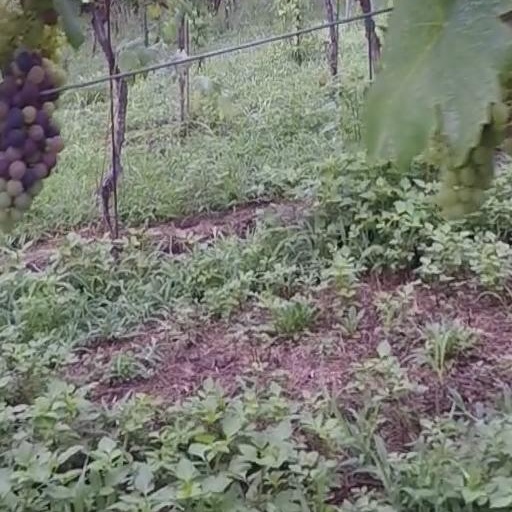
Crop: grape